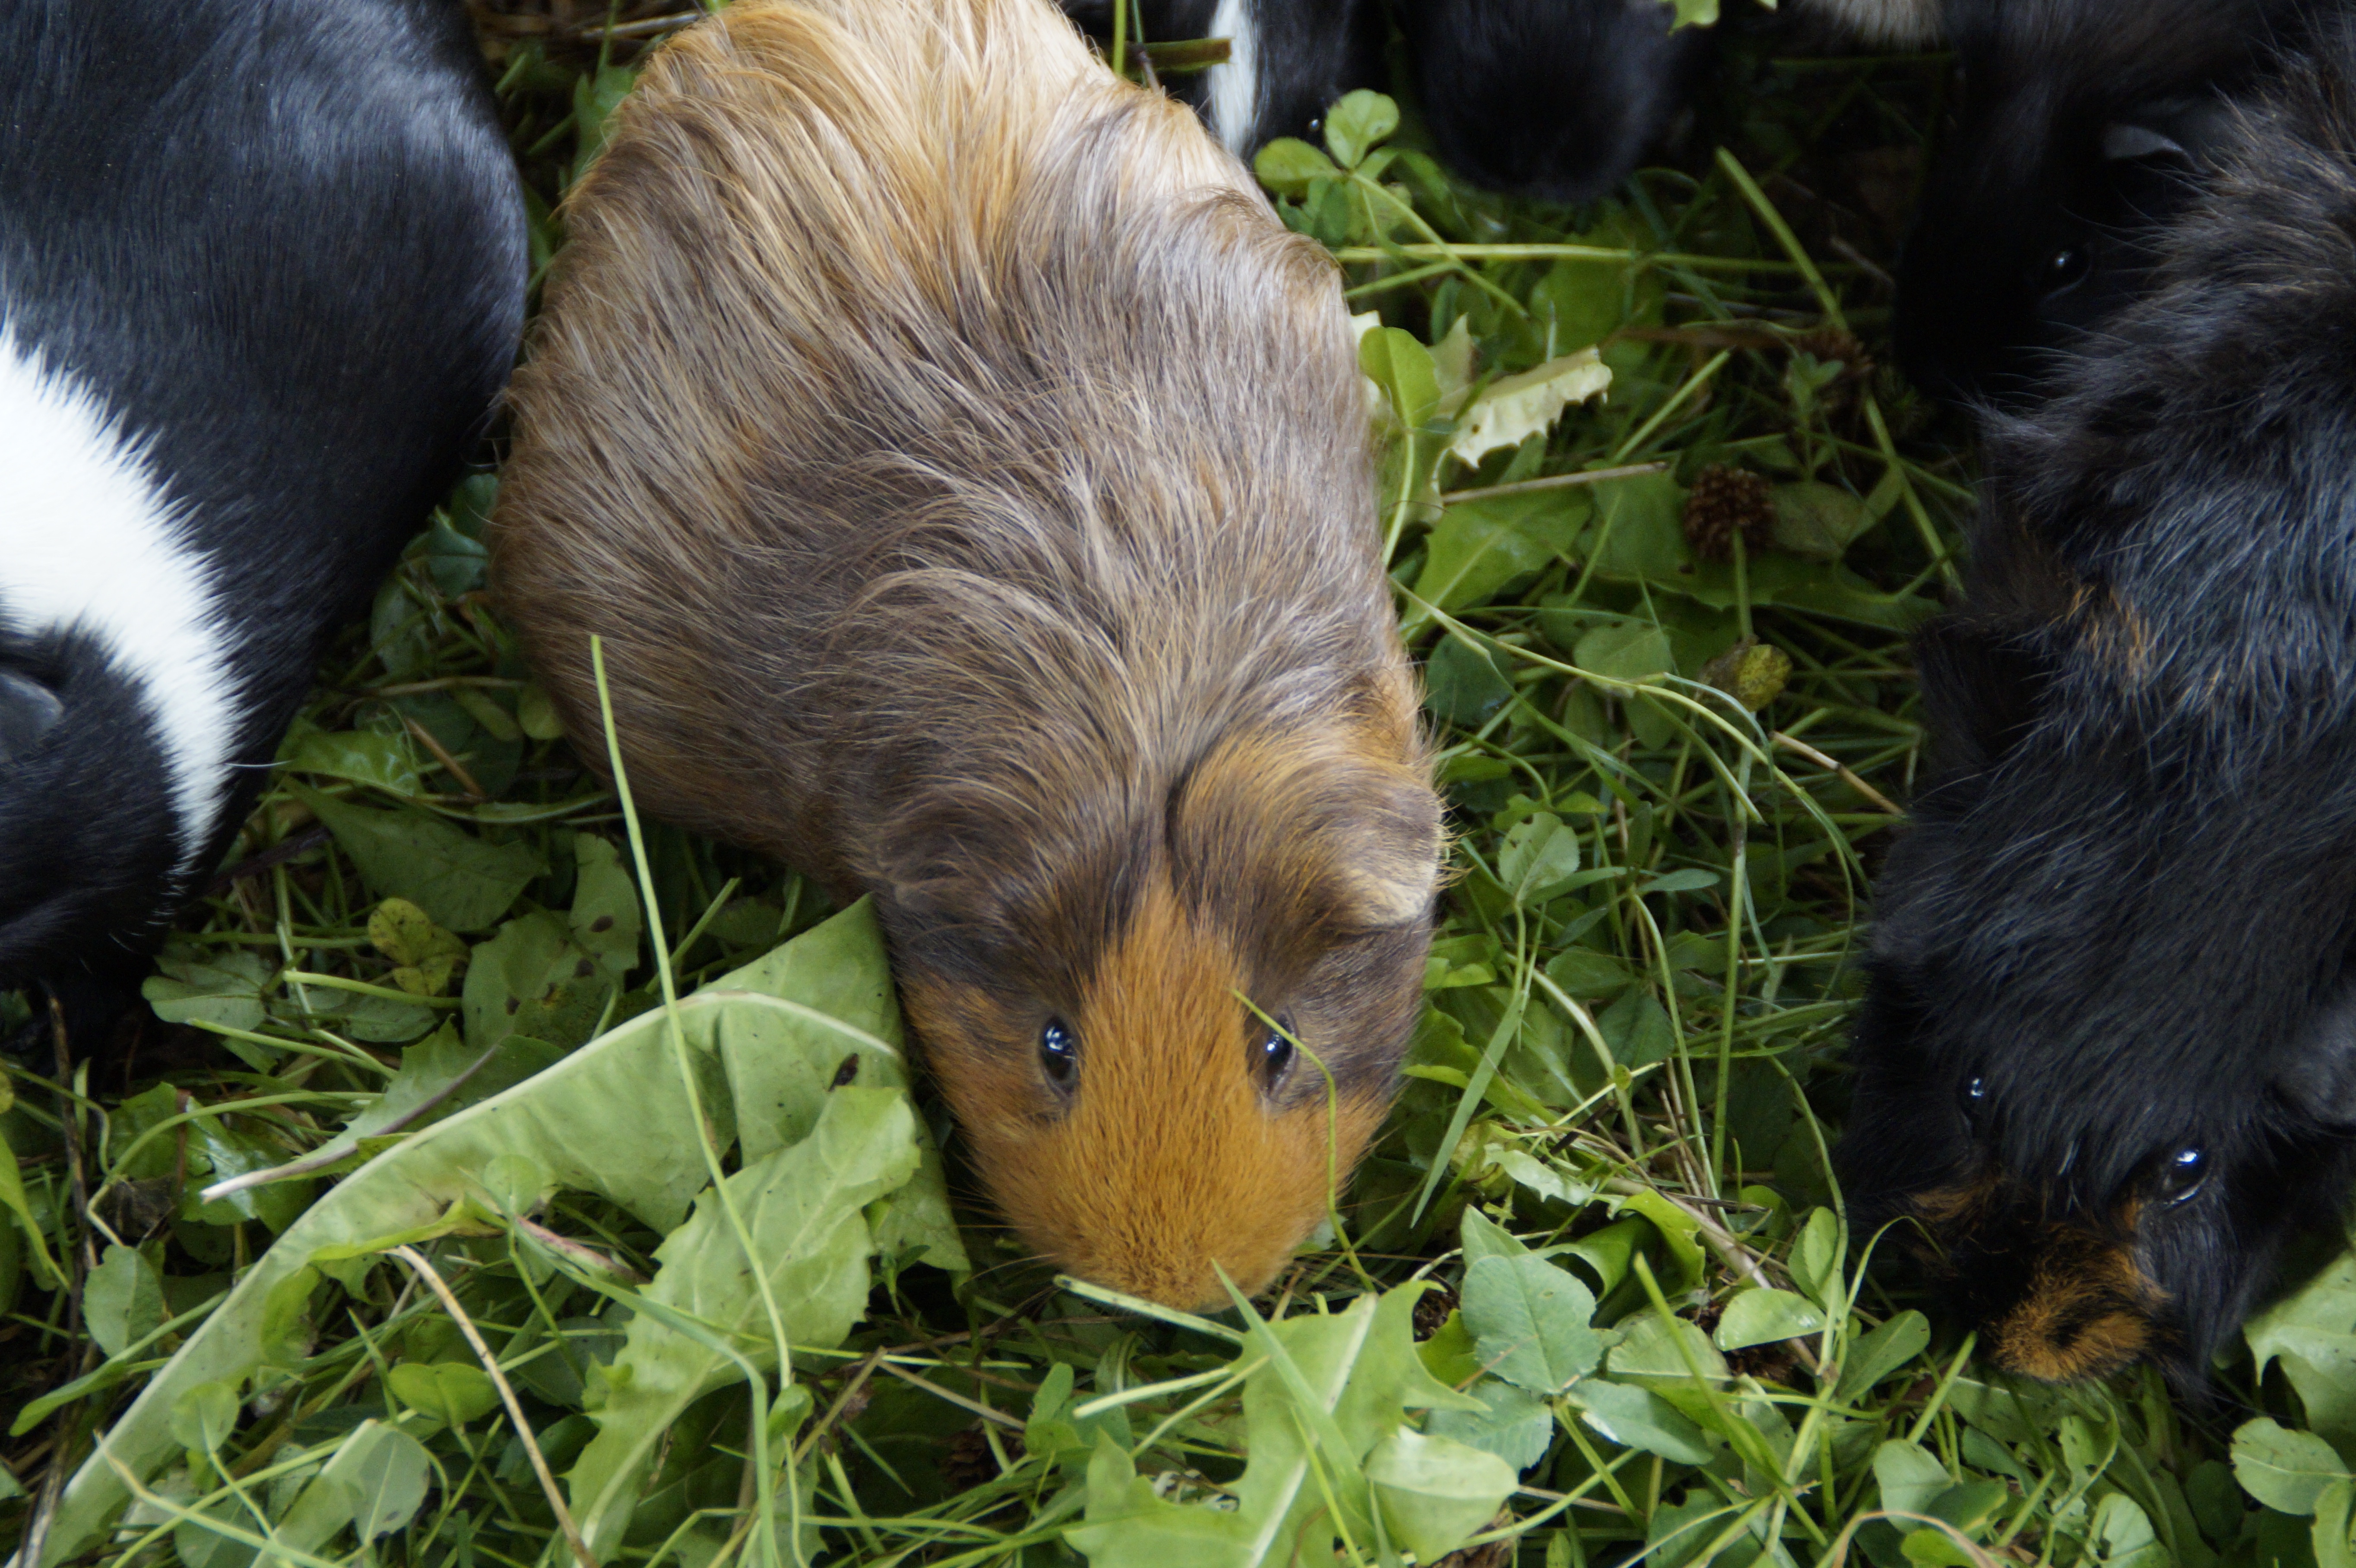
grass, cute, feed, pet, fur, food, mammal, close, eat, rodent, fauna, guinea pig, feeding, whiskers, vertebrate, soft, cuddly, small animal, button eyes, animal husbandry, green fodder